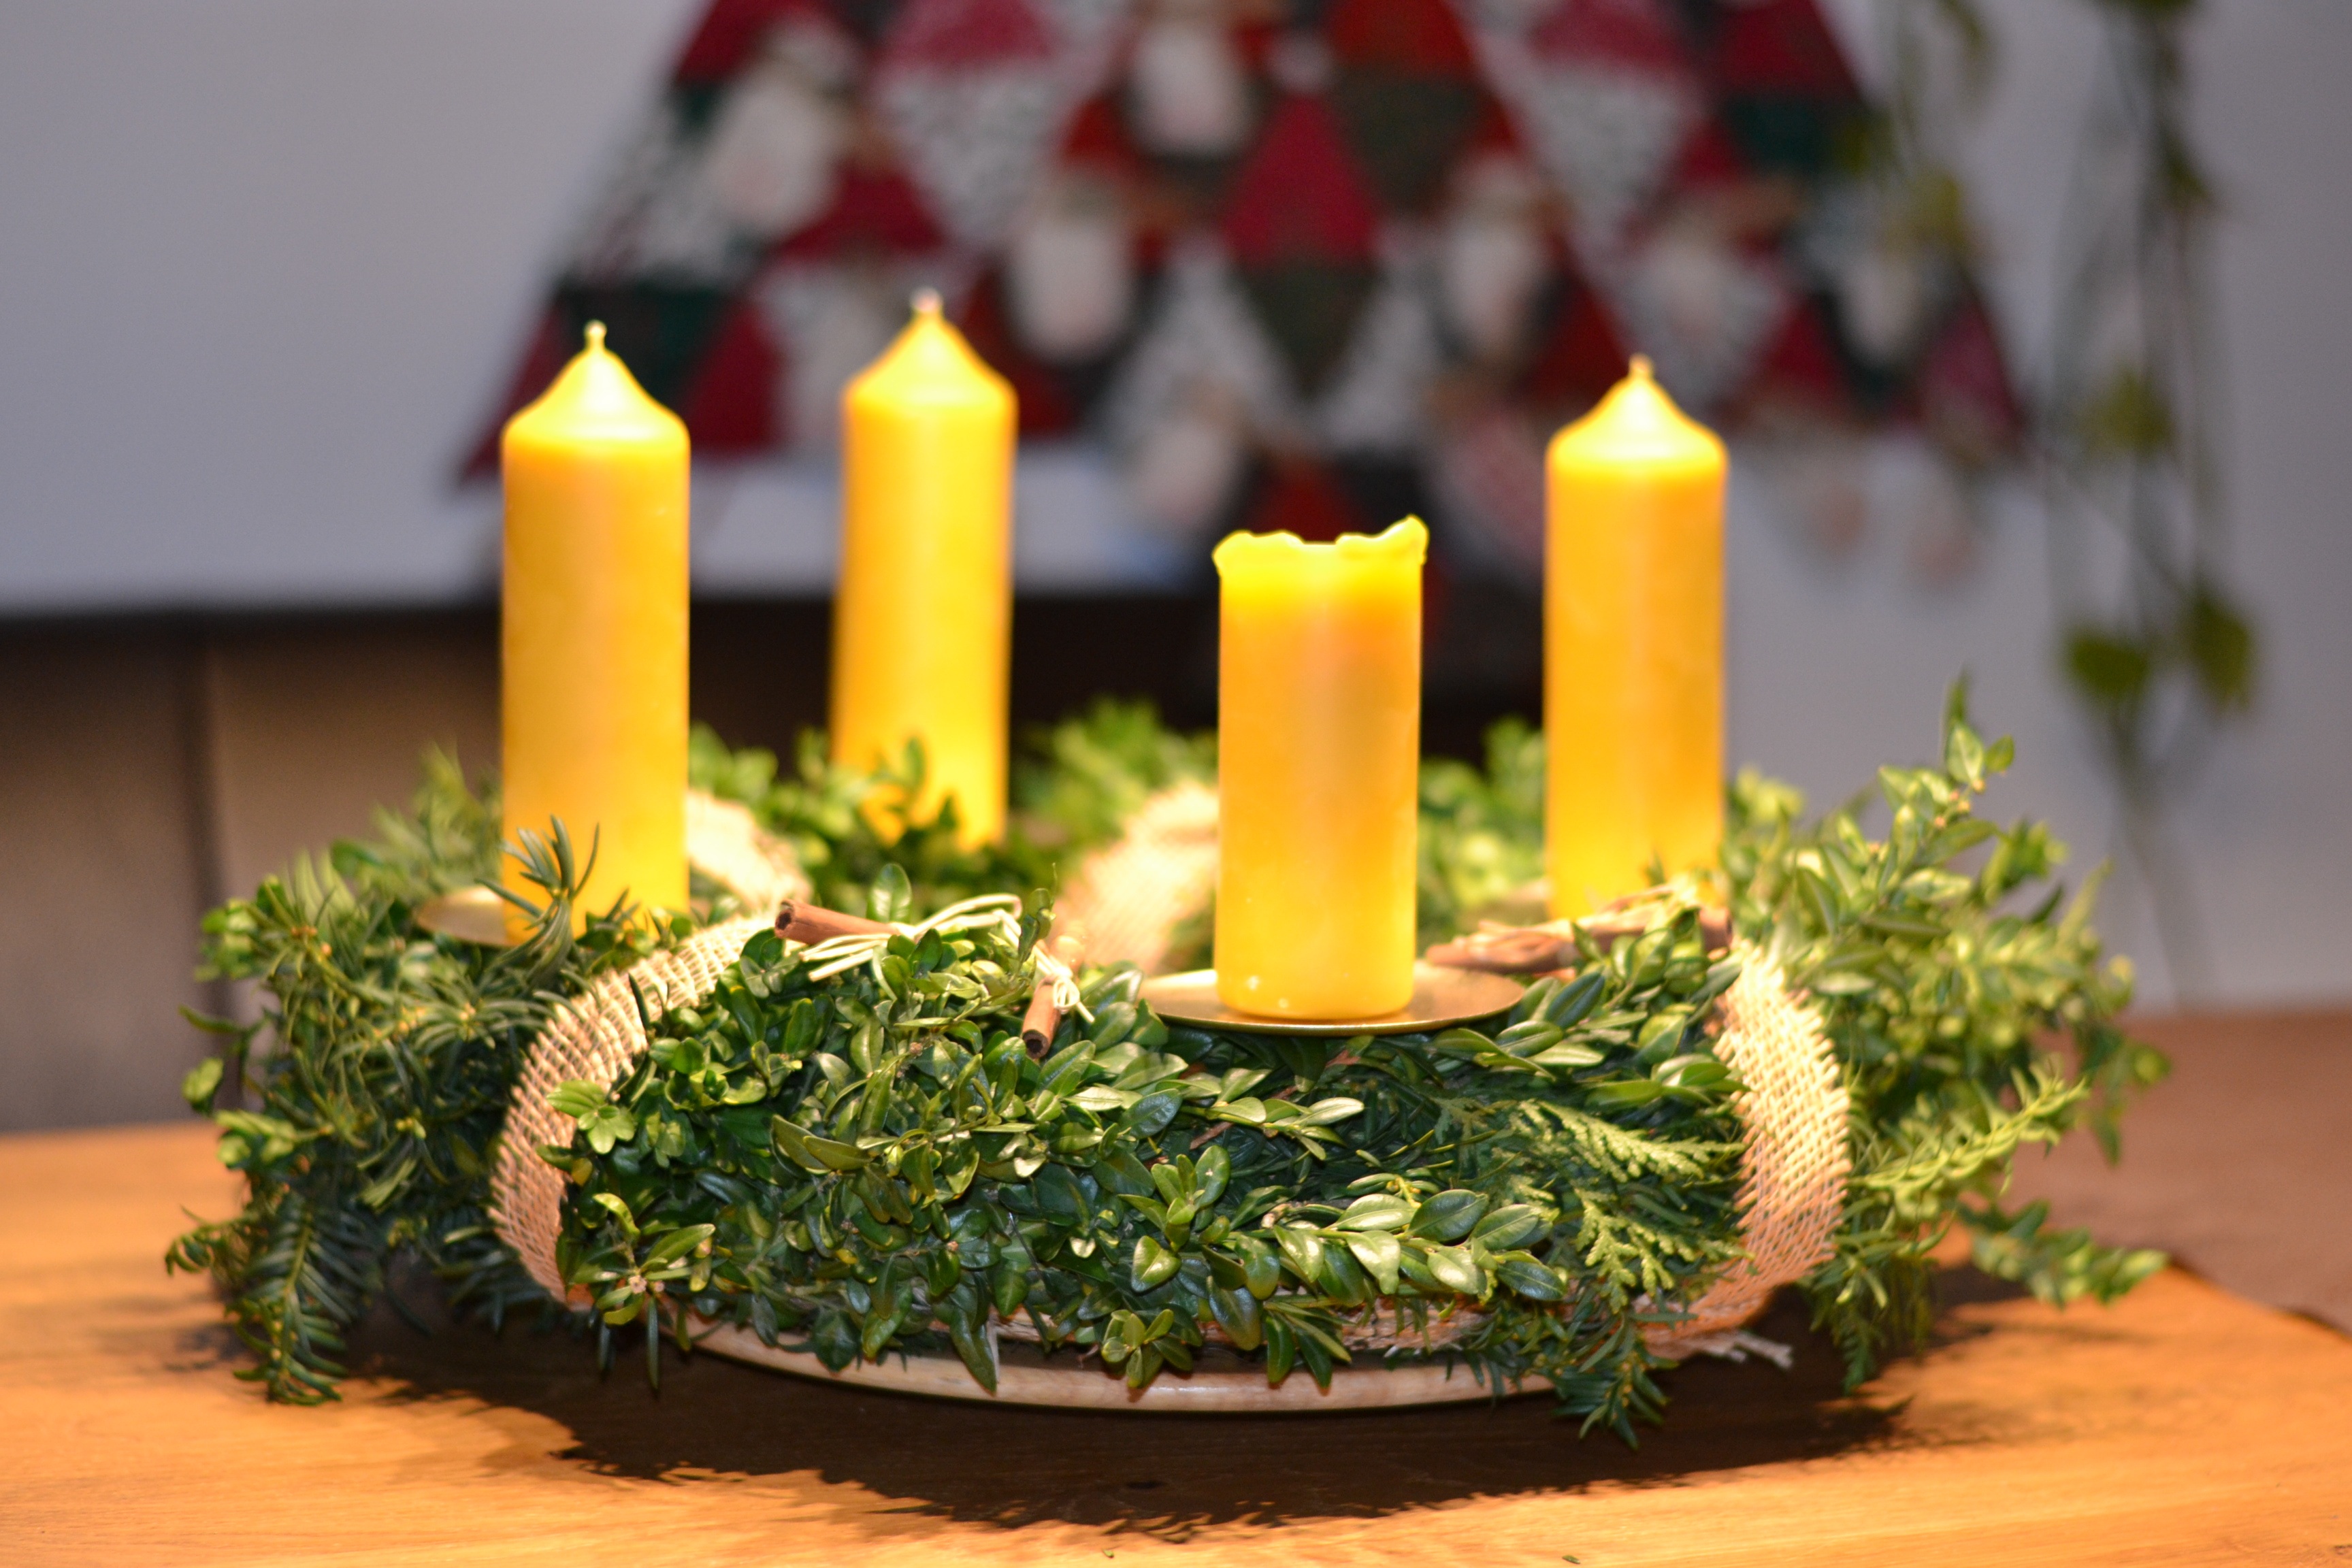
flower, food, green, yellow, candle, christmas, lighting, deco, christmas decoration, candles, branches, advent wreath, floristry, floral design, centrepiece, flower arranging, beeswax candles